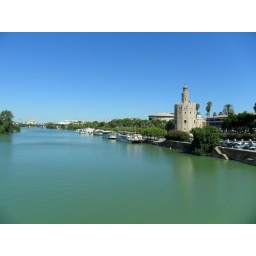
The clock tower beside the Guadalquivir River.